Chicago Griffins RFC

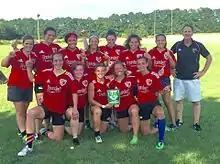
Chicago Griffins Women's 7s Team 2016 Midwest Champions

In 2016 the Chicago Griffin's formed their first Women's Sevens team. The team was an instant success, winning both the Iowa City Ducks' Sevens tournament, the Grand Rapids Hard Rock Sevens tournament, and the Midwest Sevens Championship.